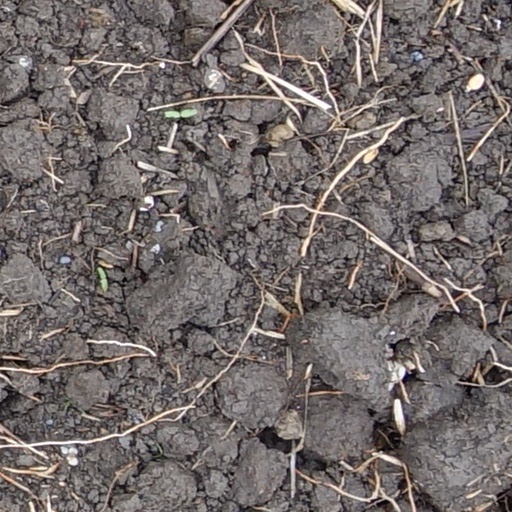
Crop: wheat